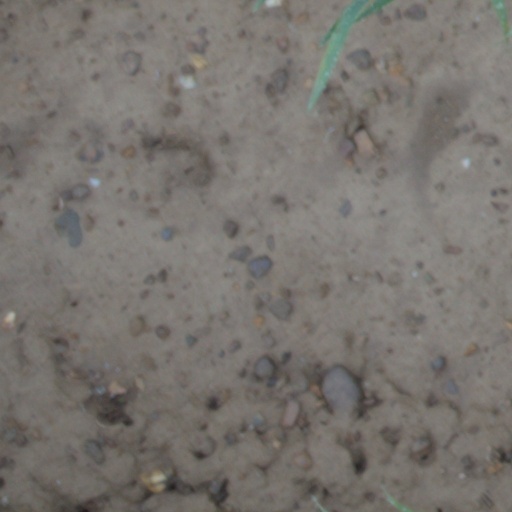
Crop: wheat